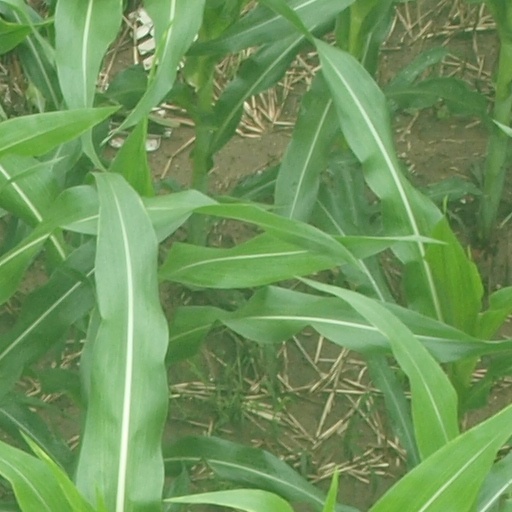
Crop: maize; corn